Clementina Maude, Viscountess Hawarden

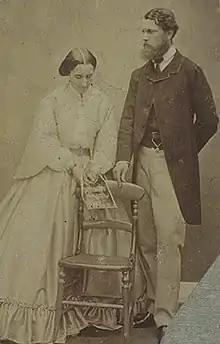
The Viscountess Hawarden and Donald Cameron, 24th Lochiel, 1861.

She turned to photography in late 1856 or, probably, in early 1857, whilst living on the family estate in Dundrum, County Tipperary, Ireland. A move to London in 1859 allowed her to set up a studio in her elegant home in South Kensington. There she took many of the characteristic portraits for which she is principally remembered. Many include her adolescent daughters Isabella Grace, Clementina and Florence Elizabeth. The furniture and characteristic decor of an upper-class London home was removed in order to create mise-en-scene images and theatrical poses within the first floor of her home. Hawarden used mirrors to create a 'body double' and natural sunlight to light her shots, which was 'groundbreaking'. She produced her own albumen prints from wet-plate collodion negatives, a method commonly used at the time.